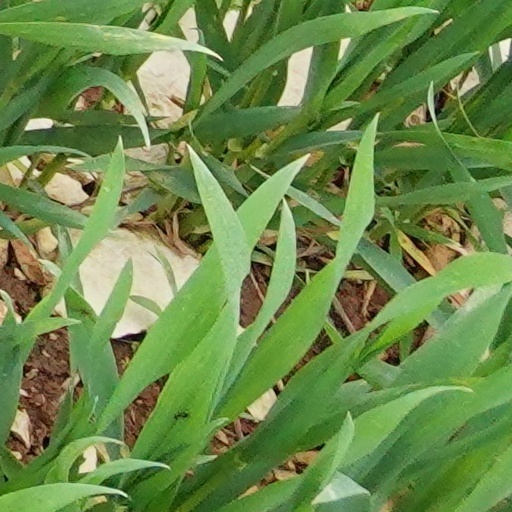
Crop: wheat